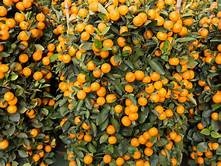
Label: mandarine